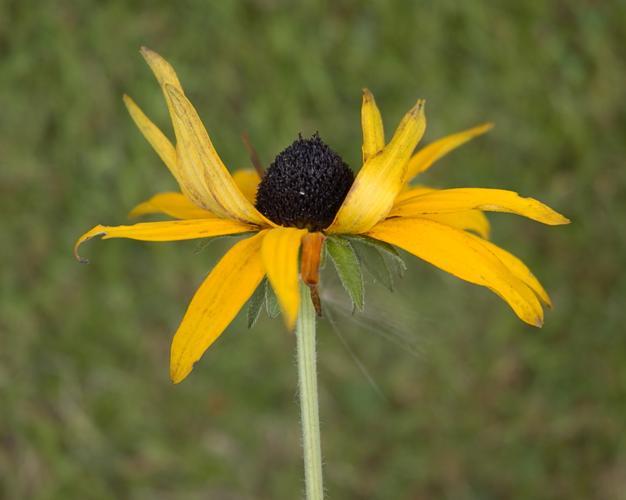
Label: black-eyed susan